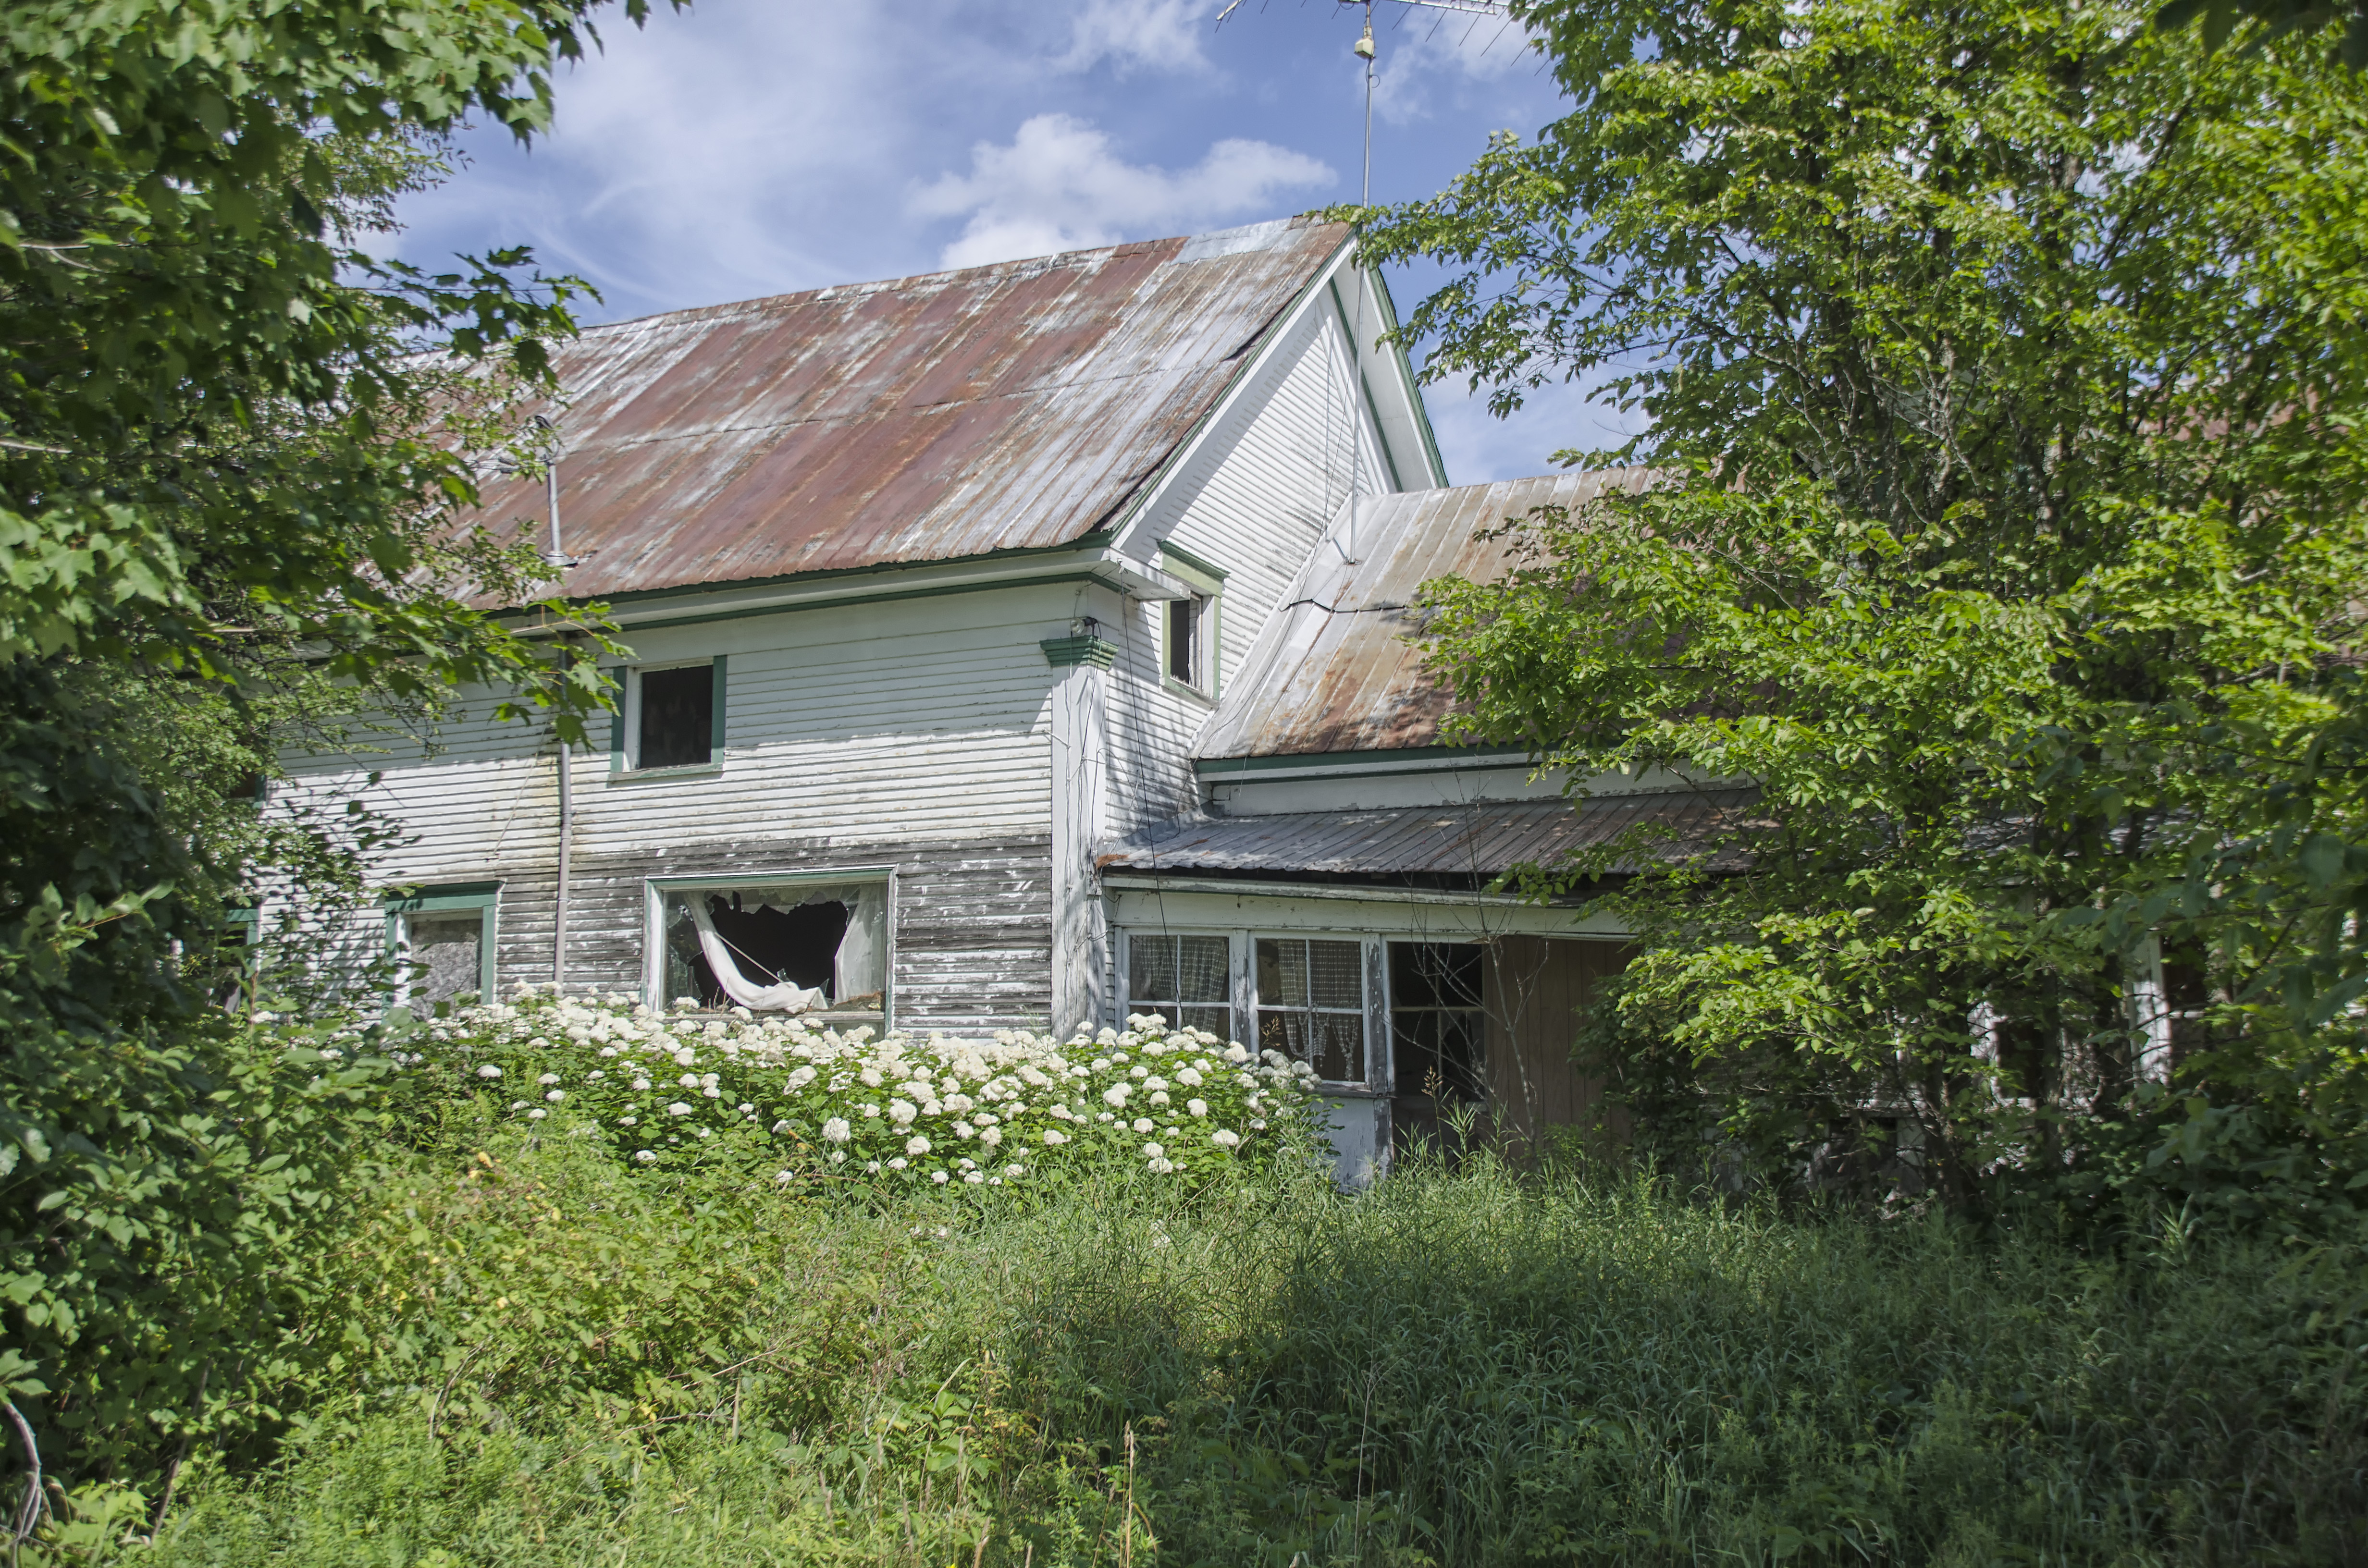
tree, nature, farm, house, roof, building, home, village, shack, cottage, property, garden, canada, farmhouse, plantation, estate, quebec, sherbrooke, real estate, rural area, residential area